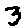
Label: 3